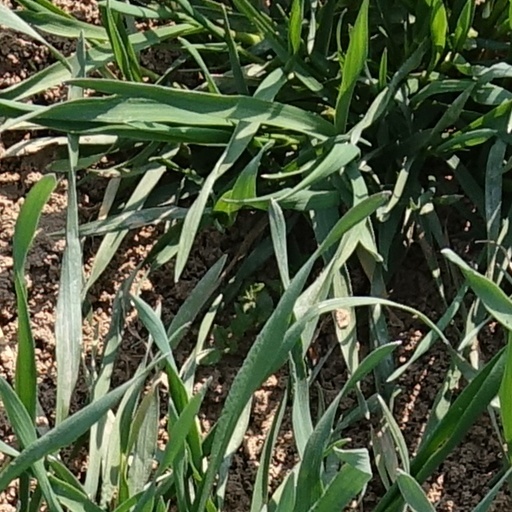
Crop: wheat